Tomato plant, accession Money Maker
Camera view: bottom (45 deg); turntable rotation: 240 degrees
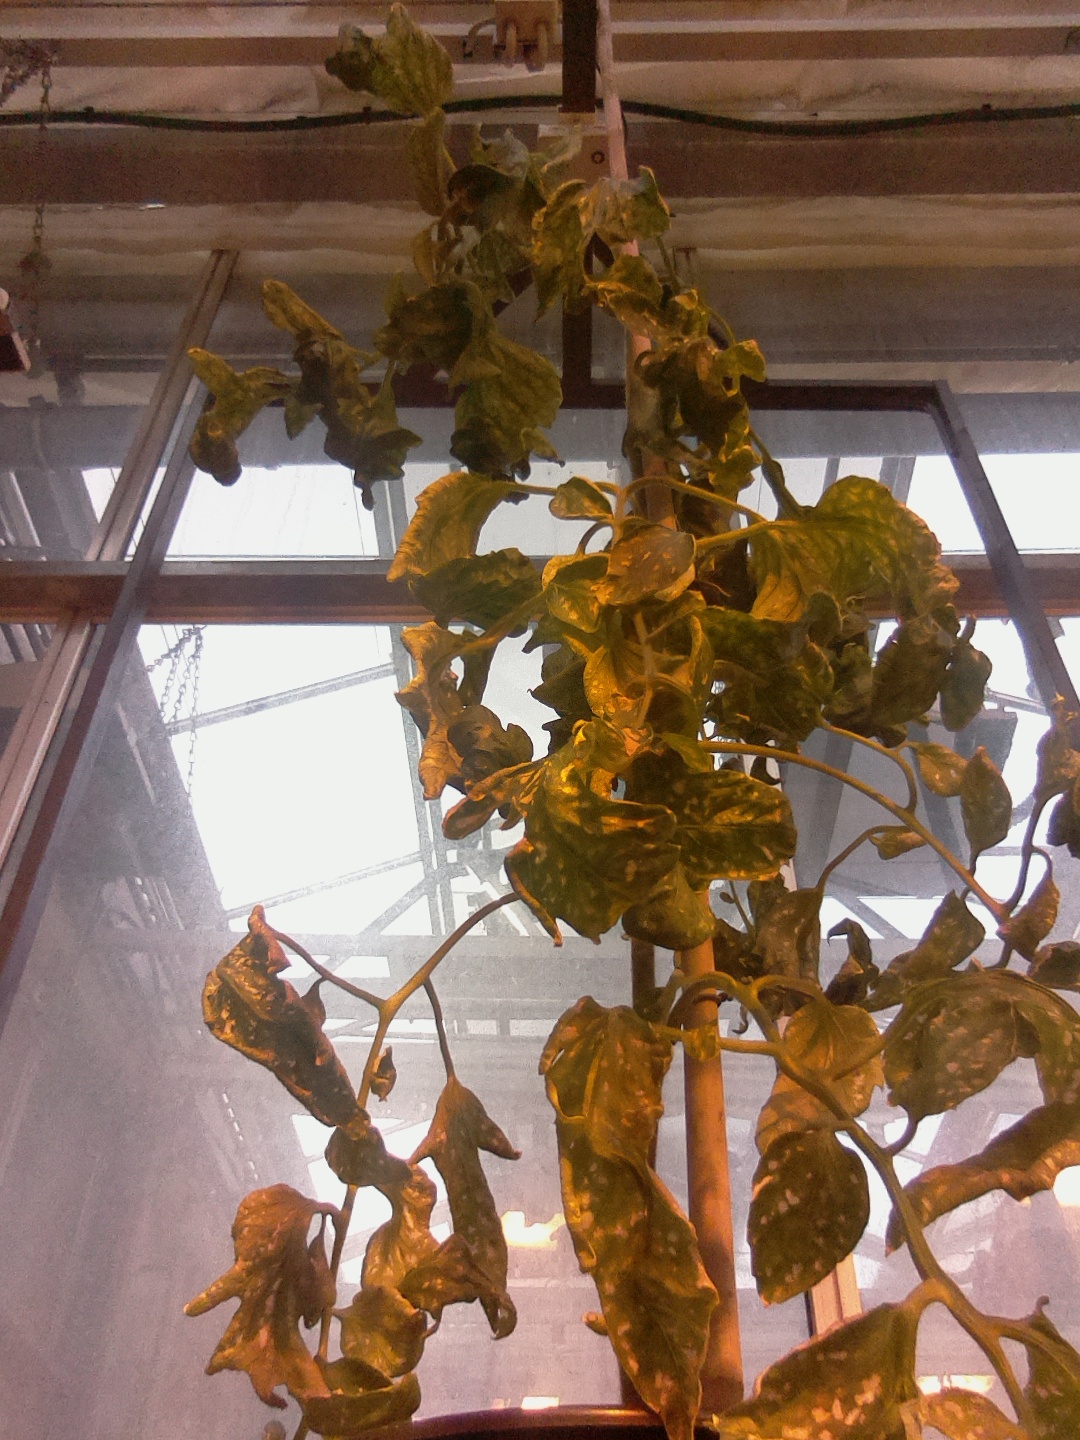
BBCH growth stage 52: 2 inflorescences visible